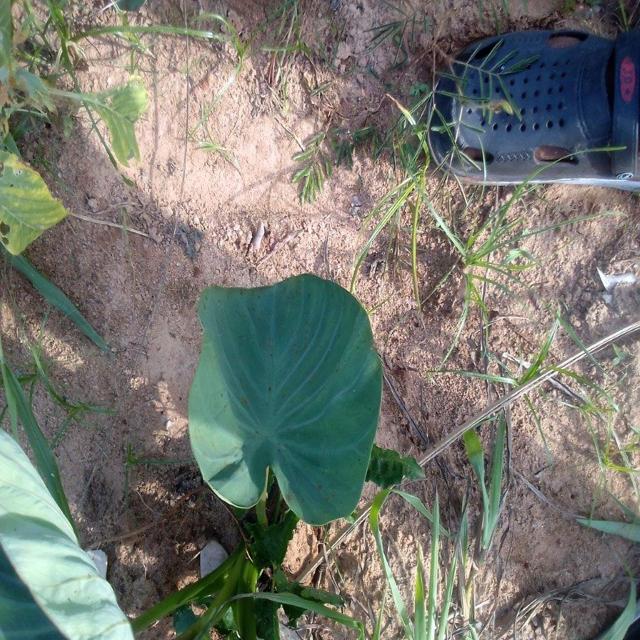
Label: Healthy